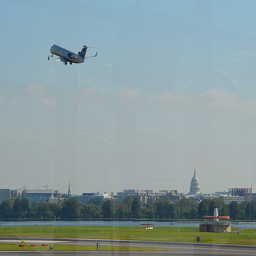
An airplane taking off into the sky.
There is an airplane flying through the air.
A large airplane has just taken off from the airport.
A large jet flying through the sky over a green field.
A plane takes off from the airport by a capitol building.